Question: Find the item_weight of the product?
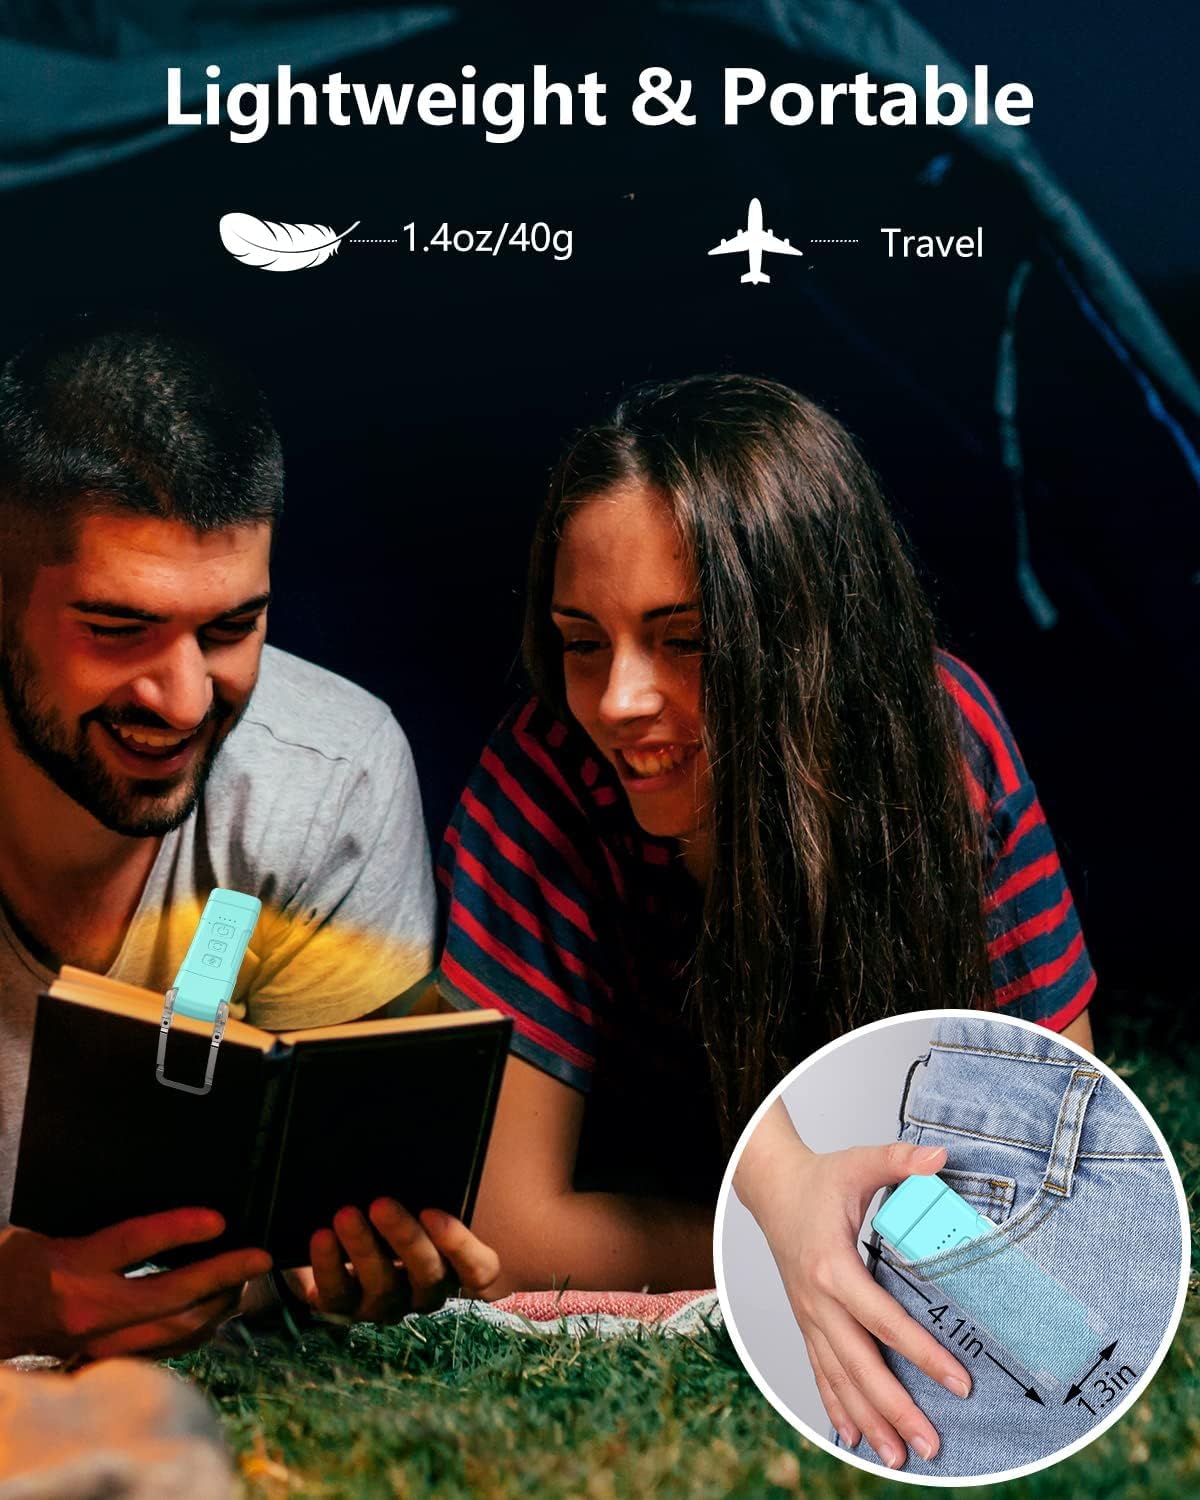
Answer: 40.0 gram